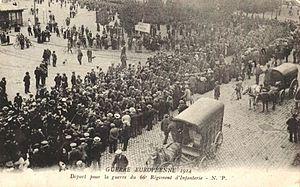
Départ du 66e Régiment d'infanterie le 5 août 1914.
Cette page concerne l'année 1914 du calendrier grégorien.
Le 66ᵉ régiment d'infanterie est un régiment d'infanterie de l'Armée de terre française créé sous la Révolution à partir du régiment de Castellas, un régiment d'infanterie suisse au service du Royaume de France.
L’ordre de bataille de la première bataille de la Marne fournit l'organisation des deux forces armées, d'une part l'Armée allemande et d'autre part l'Armée française et le Corps expéditionnaire britannique, qui s'affrontent du 6 au 12 septembre 1914 lors de la première bataille de la Marne.
Le plan XVII est un plan militaire de l'Armée française préparé en 1913, applicable à partir du 15 avril 1914 et mis en œuvre le 2 août de la même année, au déclenchement de la Première Guerre mondiale. Il doit son nom au fait d'être le 17ᵉ depuis la fin de la guerre franco-allemande de 1870.